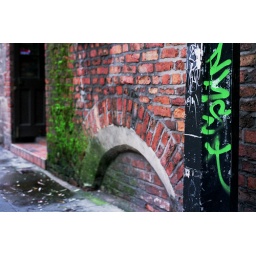
Owners of the dampest, mossiest wall I've seen yet on a building that was still in use.